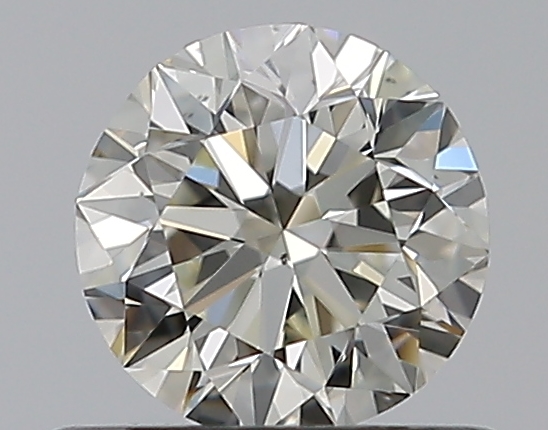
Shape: round
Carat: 0.5
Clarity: VS2
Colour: K
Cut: VG
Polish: EX
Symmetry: VG
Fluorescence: N
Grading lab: GIA
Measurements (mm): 4.94 x 5 x 3.19